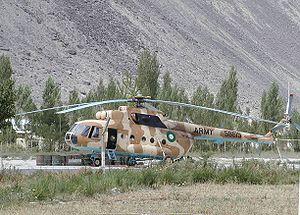
Les forces aériennes pakistanaises sont la composante aérienne des forces armées pakistanaises. Elle emploie quelque 65 000 personnes et exploite près de 2000 avions de combat.
Les Forces armées pakistanaises sont les forces armées de la république islamique du Pakistan. Leur quartier général est situé à Rawalpindi, dans le Pendjab.